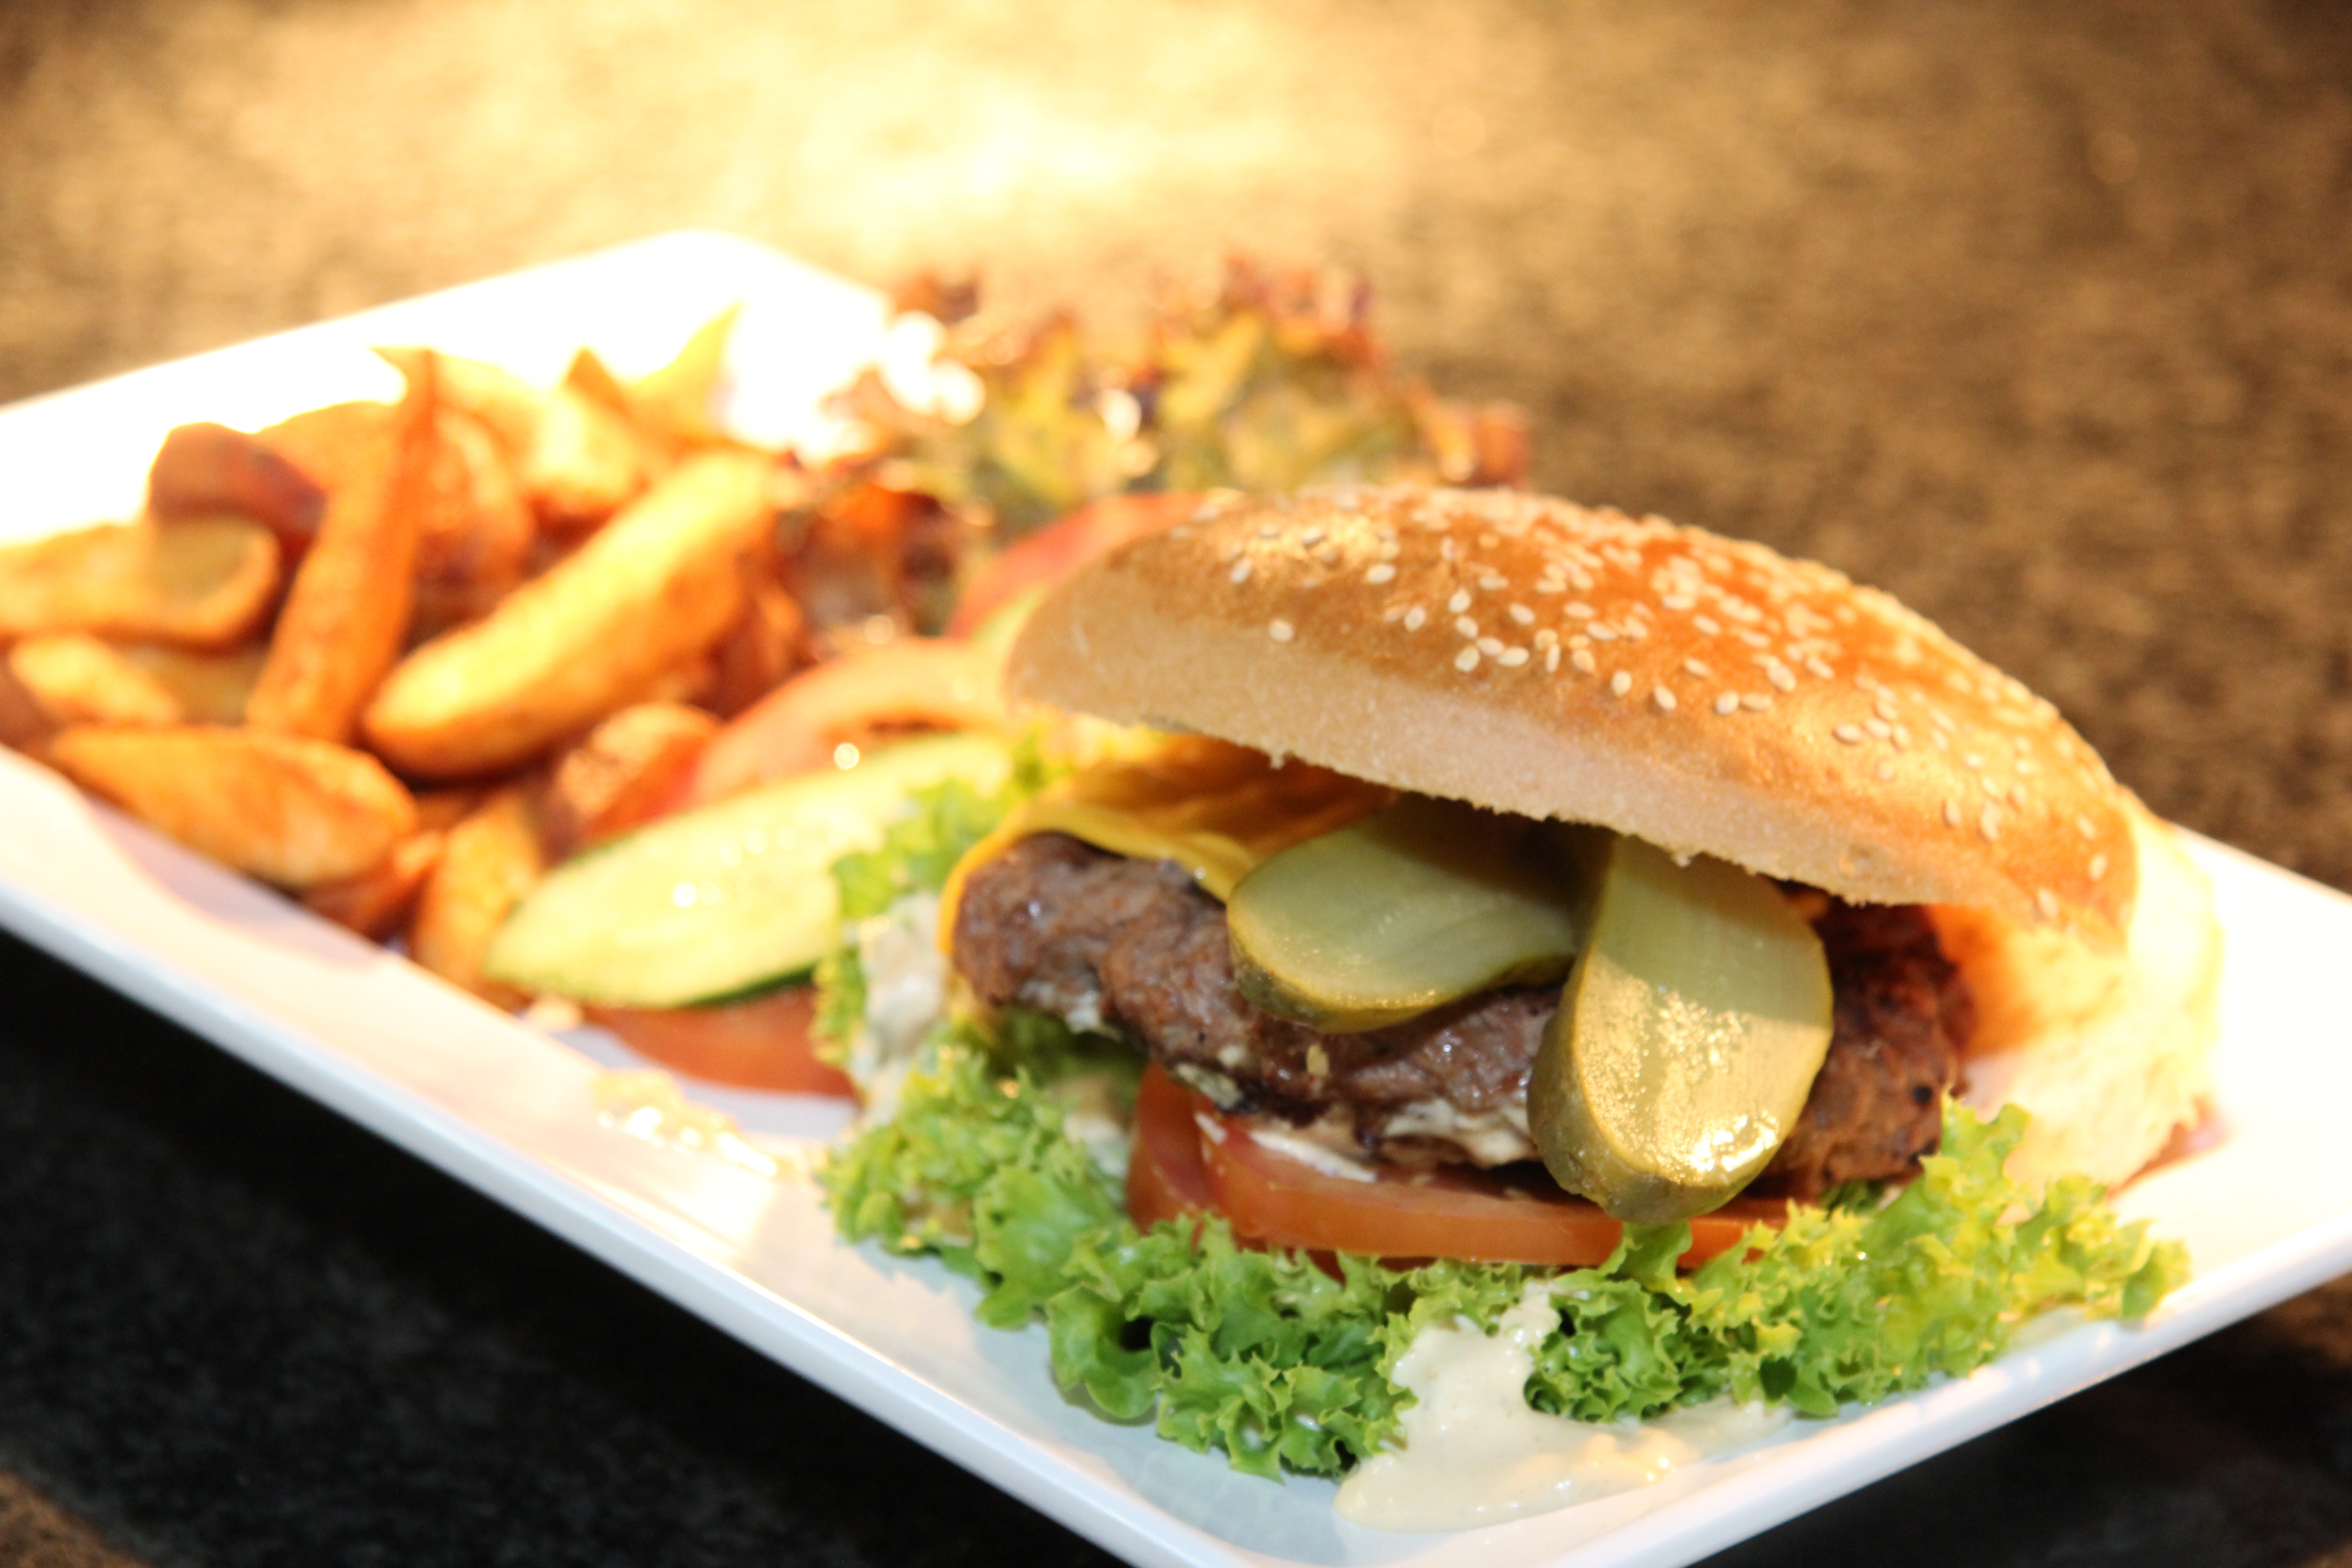
restaurant, dish, meal, food, produce, plate, fast food, meat, lunch, cuisine, hamburger, burger, sandwich, grill, cheeseburger, french, gastronomy, potatoes, french fries, veggie burger